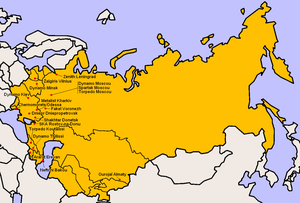
Clubs participants à la Division Supérieure 1985.
La saison 1985 de Vyschaïa Liga est la 48ᵉ édition du championnat d'URSS de football.